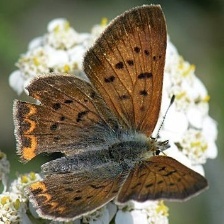
Species: PURPLISH COPPER
Butterfly family (ImageNet category): lycaenid_butterfly